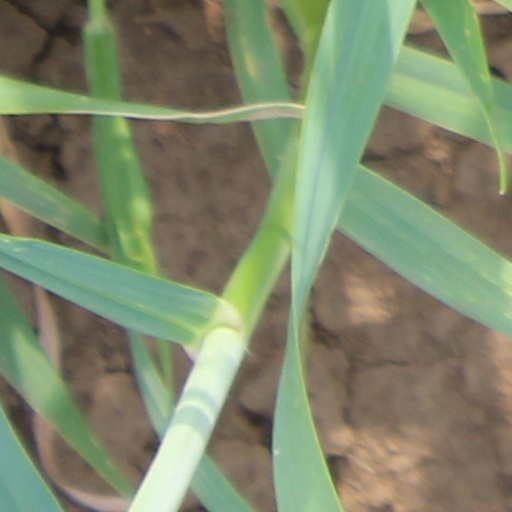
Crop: wheat